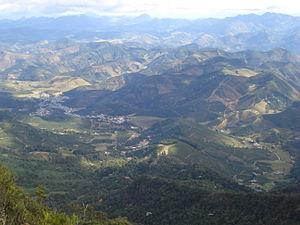
Alto Caparaó est une municipalité brésilienne de l'État du Minas Gerais et la microrégion de Manhuaçu.